Counting Crows

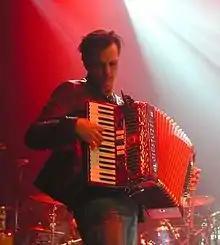
Charlie Gillingham, keyboardist for the band, on accordion

The band's debut album, "August and Everything After", was released in September 1993. The album's first single, "Mr. Jones", refers to Marty Jones (Himalayans bassist, and Duritz's childhood friend) and Kenney Dale Johnson (the drummer of Silvertone, Chris Isaak's band). It describes the desire of working musicians to make it big and the fantasies they entertain about what fame might bring. Duritz sang the song in fun, enjoying the fantasy; he did not realize that just months later, in December 1993, MTV would begin playing the video for the song. "Mr. Jones" was a breakthrough hit, drawing massive radio play and launching the band into stardom. In 2018, the "Chicago Sun-Times" described "August and Everything After" as follows: "August And Everything After" [launched] the Bay Area septet with its hippie-inspired, roots-rock-infiltrating hits "Mr. Jones", "Round Here", and "Rain King", (ironically, at a time when grunge dominated the charts). Counting Crows eschewed the trend, happily wearing their time-stamped influences like Van Morrison and The Band on their patchwork sleeves, and found an audience who agreed with them. That first album went on to become a seven-times-platinum success in the U.S. alone, at the time the fastest-selling record since Nirvana's "Nevermind".